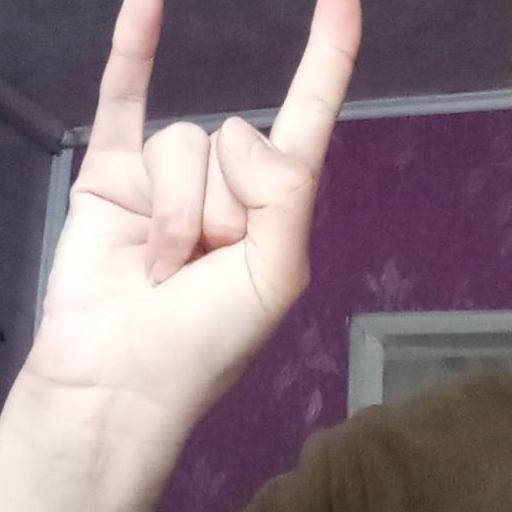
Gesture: rock